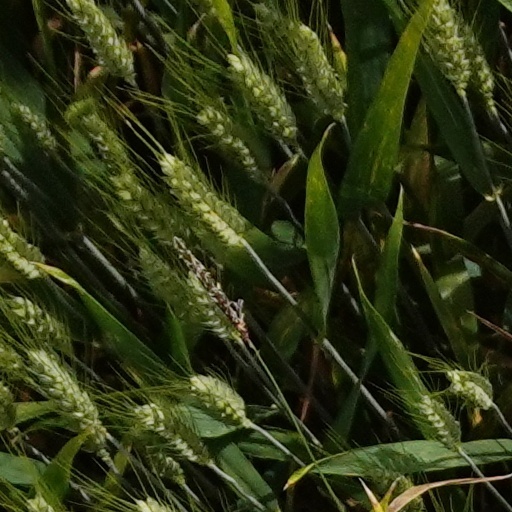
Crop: wheat